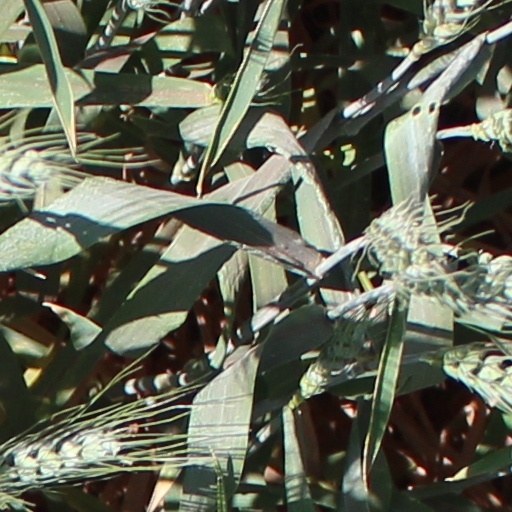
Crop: wheat